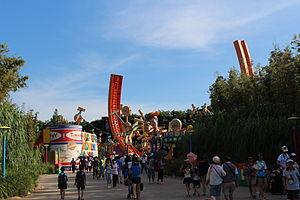
Toy Story Land ou Toy Story Playland sont des zones thématiques des parcs Disney, axées sur l'univers des films Toy Story.
Hong Kong Disneyland est un parc à thèmes de la Walt Disney Company, il a ouvert le 12 septembre 2005 et est situé sur l'Île de Lantau, à Hong Kong en Chine. Il fut le premier parc Disney à ouvrir en Chine, il forme avec ses trois hôtels le complexe Hong Kong Disneyland Resort. Le gouvernement de Hong Kong est le propriétaire majoritaire du parc, il est cependant géré par la Walt Disney Company qui détient le reste des parts.